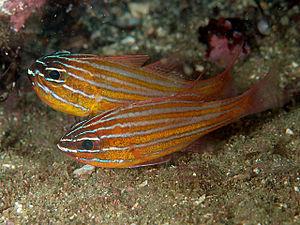
Ostorhinchus est un genre de poissons de la famille des Apogonidae.